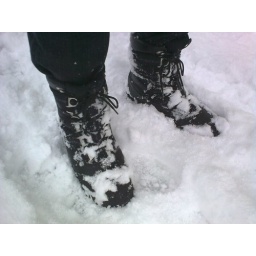
Unlike the many in dress shoes or heels - these are oakley casing